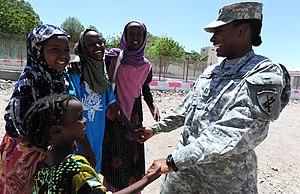
La Capitaine Courtney Sanders de l'armée des E.U.A. (à droite), du 402e bataillon des affaires civiles, rie avec un groupe de filles devant l'université de Dikhil à Dijbouti, le 19 avril 2011. Le bataillon travaillait officiellement à rénover l'école. Le projet, qui commençait le 16 avril, à pour but de rénover six classes, le toit de l'école et un bureau.